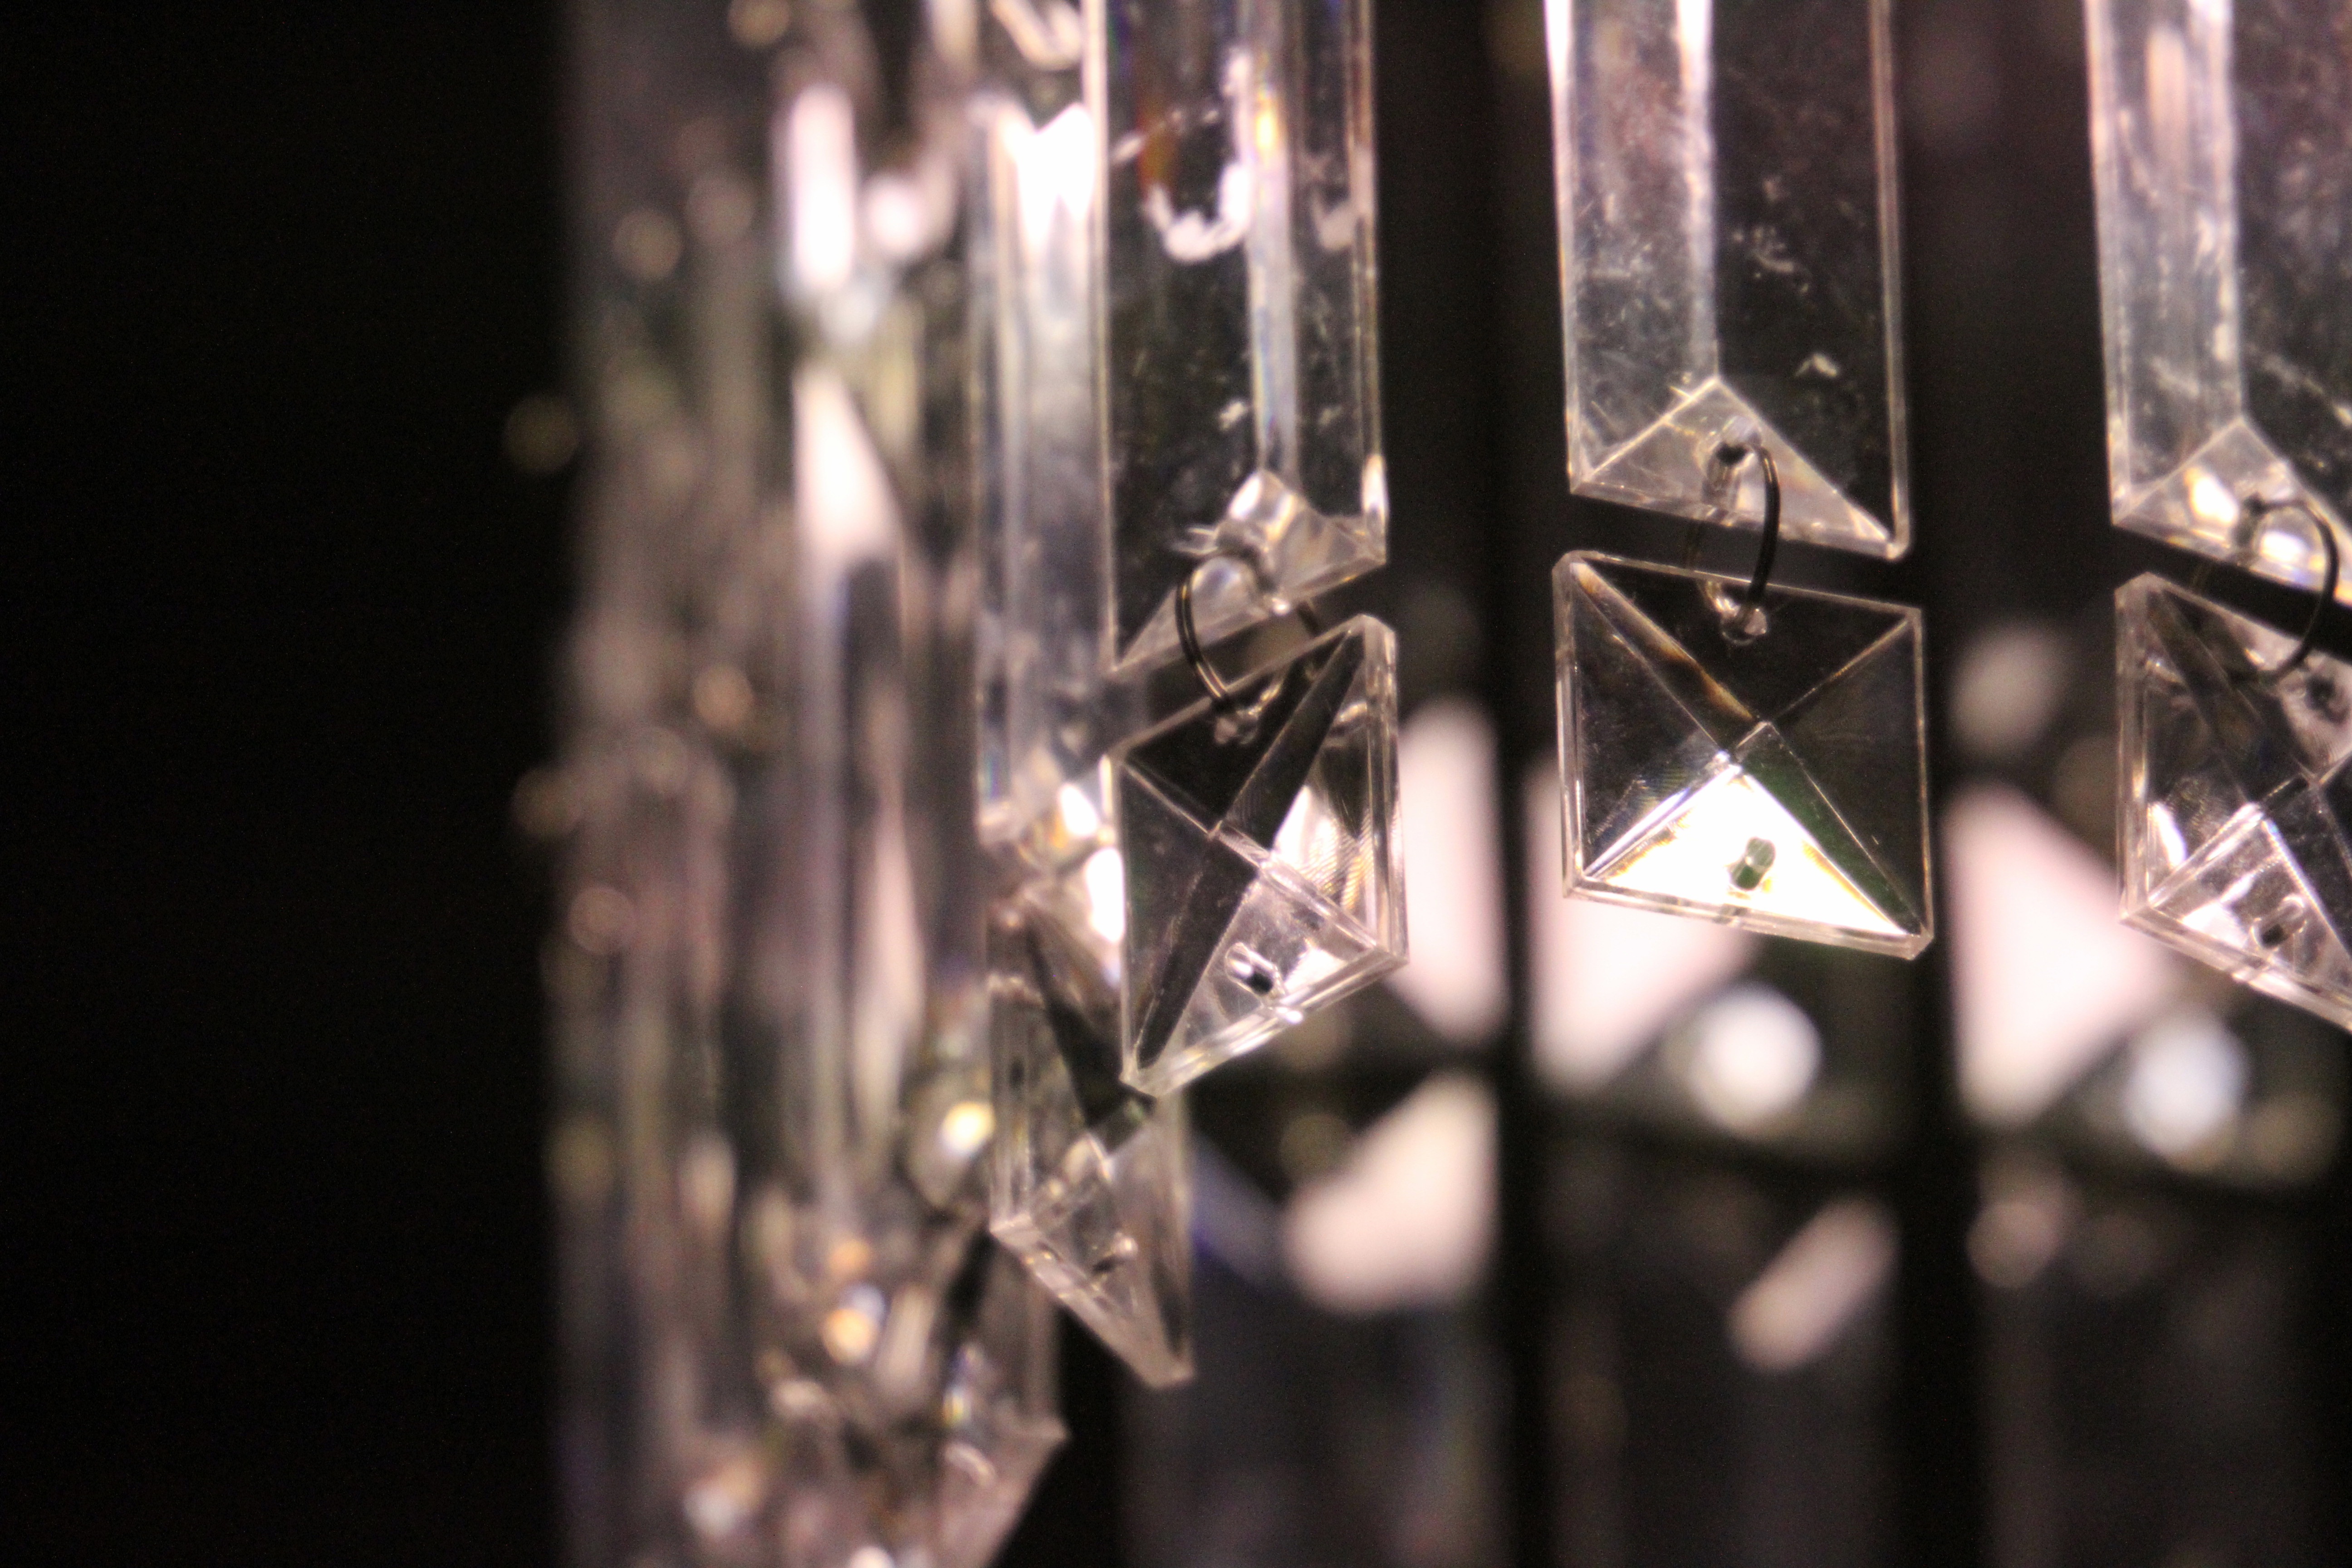
light, glass, darkness, lamp, black, lighting, modern, close up, light fixture, chandelier, crystal, macro photography, crystal glass